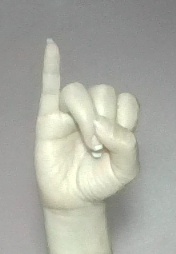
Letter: meem